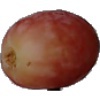
Label: Grape Pink 1